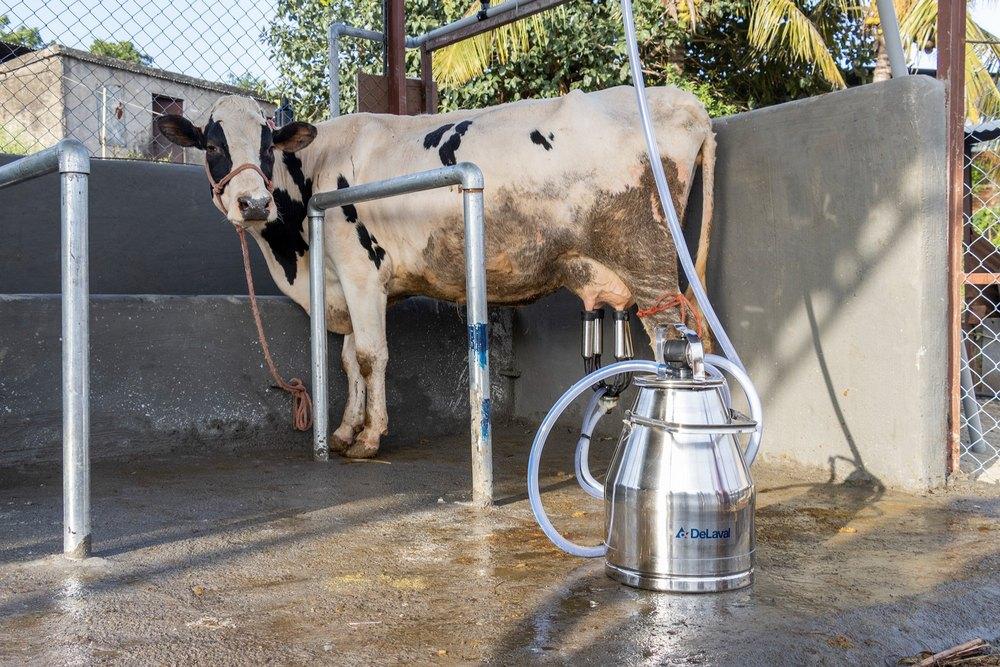
Ng'ombe mmoja mwenye rangi ya nyeupe na ya nyeusi amesimama uku akiwa amefungwa miguu. Mashini ya kukamua maziwa imeuganishwa kwenye matiti yake na pembeni kuna mtungi unaokusanya maziwa yanayotoka kupitia mashini hio.